Chaand Kaa Tukdaa

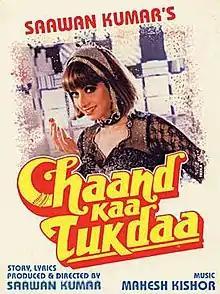
Movie poster

Chaand Kaa Tukdaa is a 1994 Indian Hindi-language film produced and directed by Saawan Kumar Tak starring Sridevi, Salman Khan and Shatrughan Sinha.